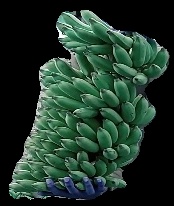
Variety: elakki-bale
Grade: grade1